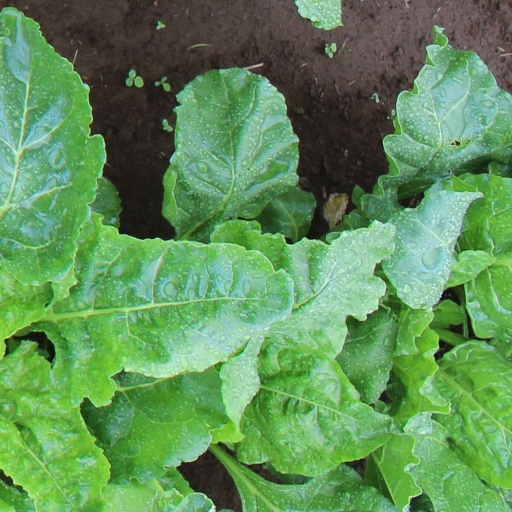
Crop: sugar beet